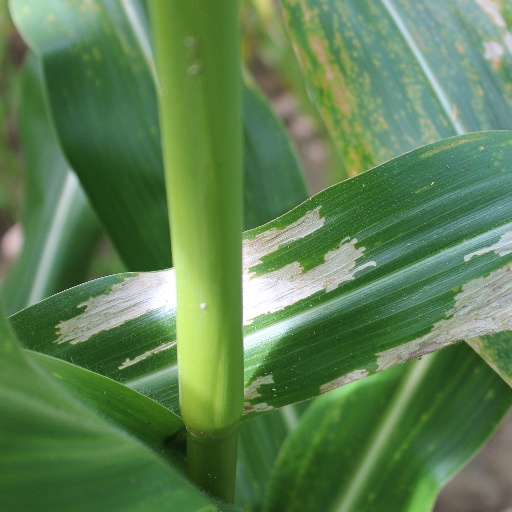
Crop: maize; corn